Diana Martin (scientist)

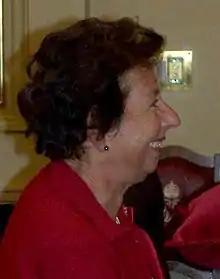
Martin receiving her ONZM in 2008

Diana Rae Martin (7 February 1942 – 31 December 2019) was a New Zealand microbiologist. She was a Fellow of the Royal Society Te Apārangi from 2000, and was made an Officer of the New Zealand Order of Merit for services to microbiology in 2008.